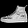
Label: Sneaker